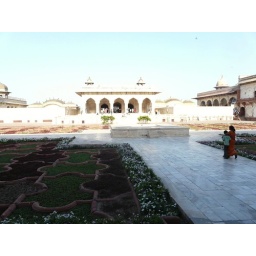
near the gardens of the taj mahal the important 16th century mughal monument , the red fort of agra